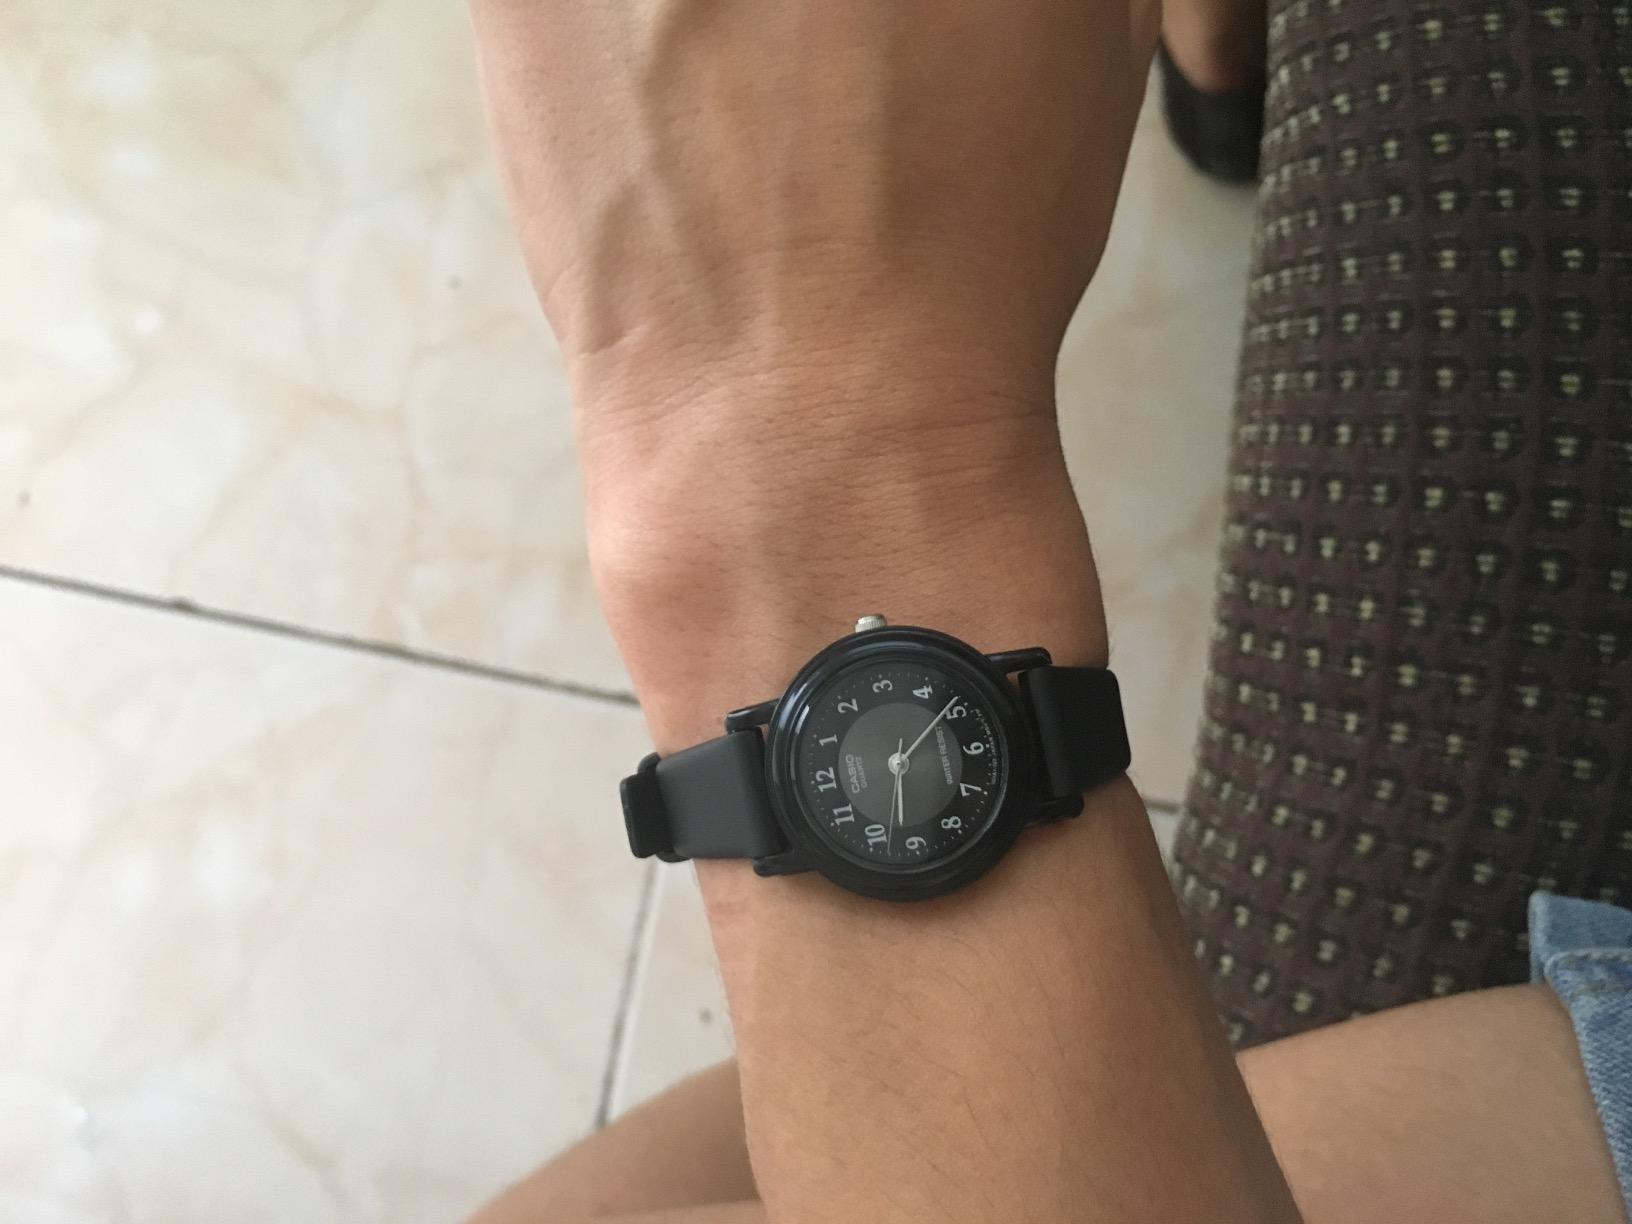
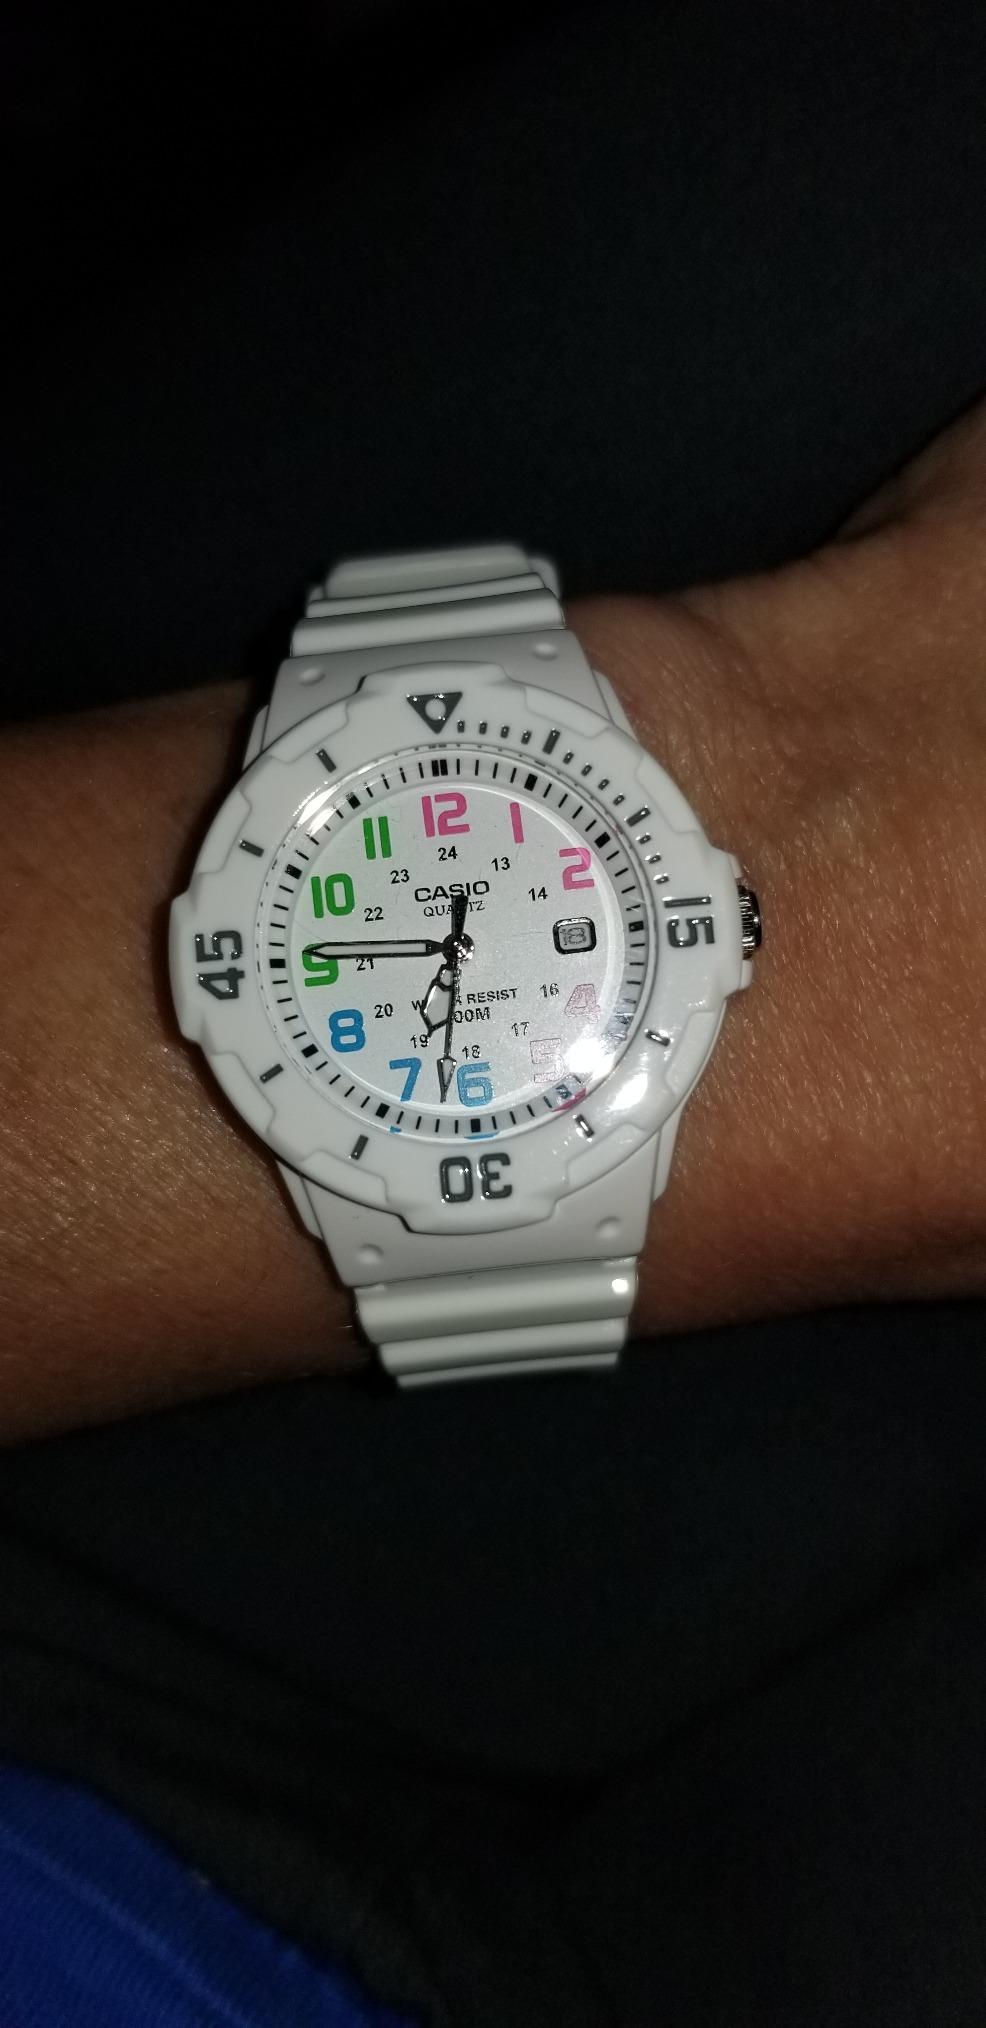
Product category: accessories_watch
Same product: no